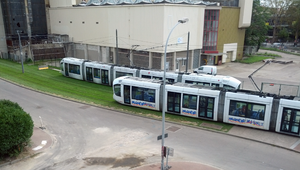
Rames Citadis du tramway de Lyon entre les stations Gaston Berger et INSA-Einstein sur les lignes T1/T4. La rame Citadis 302 au premier plan est en service sur T1 et roule vers Gaston Berger. La rame en arrière plan est en service T4 et effectue son retournement après le terminus.
La ligne 4 du tramway de Lyon, plus simplement nommée T4, est une ligne de tramway de la métropole de Lyon ouverte le 20 avril 2009. Elle relie actuellement la clinique de Feyzin au campus scientifique de La Doua situé sur la commune de Villeurbanne où elle partage ses infrastructures avec la ligne T1. La ligne transporte quotidiennement 85 000 passagers en moyenne.